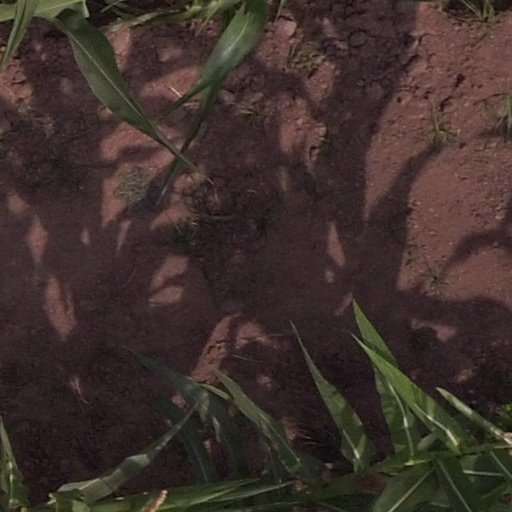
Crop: maize; corn